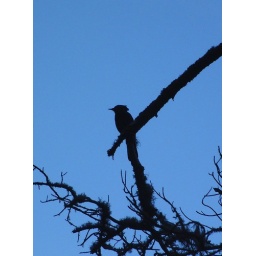
A bird on a tree branch in San Francisco.